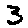
Label: 3